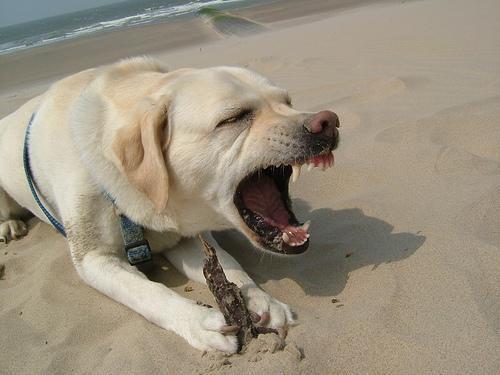
Labrador_retriever